Ottilie Pohl

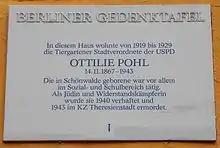
Memorial plaque for Ottilie Pohl in Moabit

Ottilie Pohl (née Levit, 14 November 1867 – 2 December 1943) was a German Jewish socialist politician and activist who participated in the German resistance to Nazism. She was born in Schönwald into a Jewish family. She worked as milliner and moved to Berlin. She married Wilhelm Pohl in 1893, they had two children; he died in 1915.